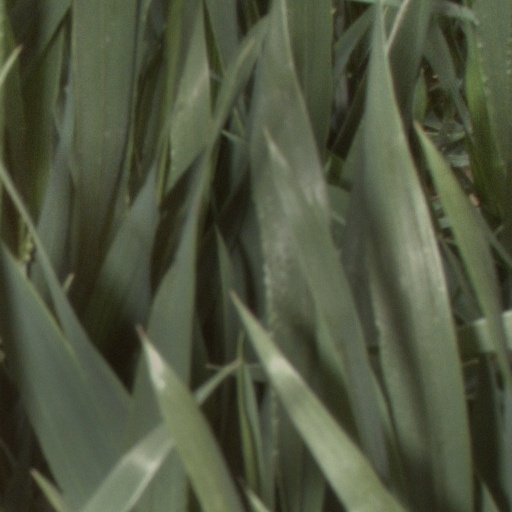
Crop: wheat